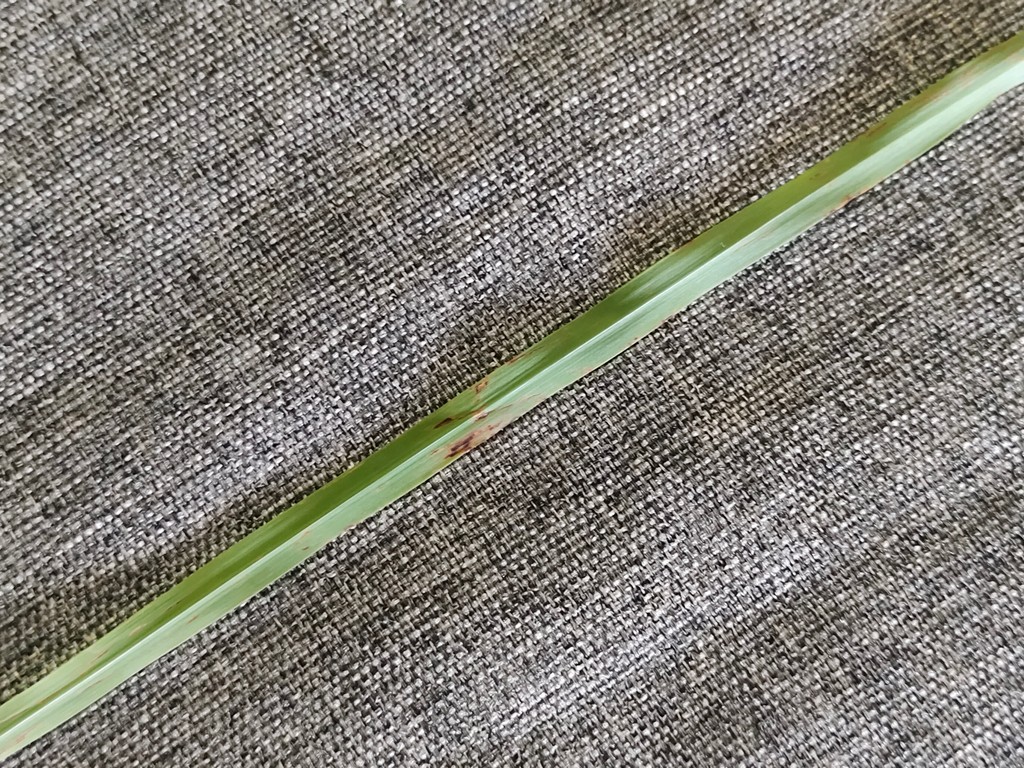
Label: Unhealthy